Hickey

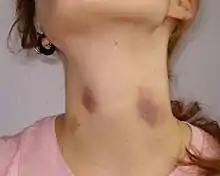
Hickeys on the neck

A hickey, often referred to as a love bite in British English and specialised use, is a bruise or bruise-like mark caused by biting or sucking the skin of a person, usually on their neck, arm, or earlobe. While biting may be part of giving a hickey, sucking is sufficient to burst small superficial blood vessels under the skin to produce bruising. A hickey is sometimes used to mark someone as being the target of a partner's romantic affection or as belonging to them. Many therapists see hickeys as a form of light sadomasochism.